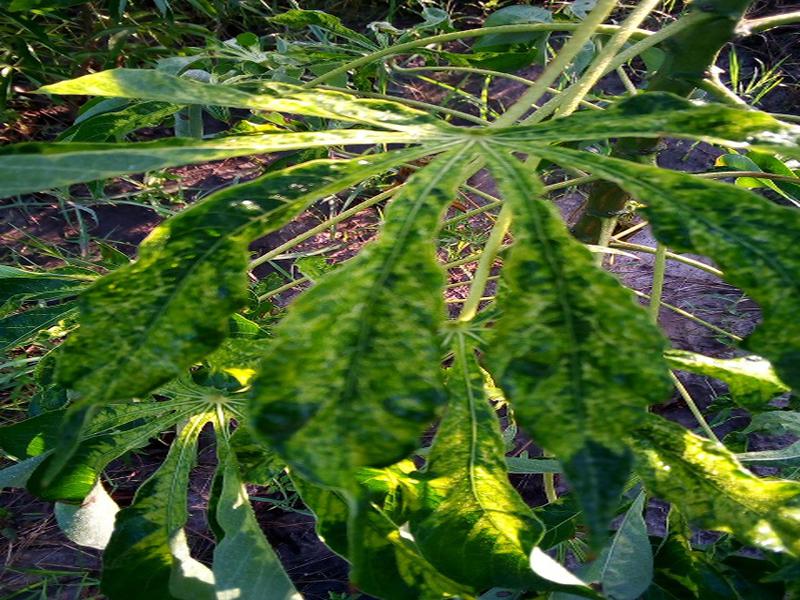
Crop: cassava
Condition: mosaic_disease